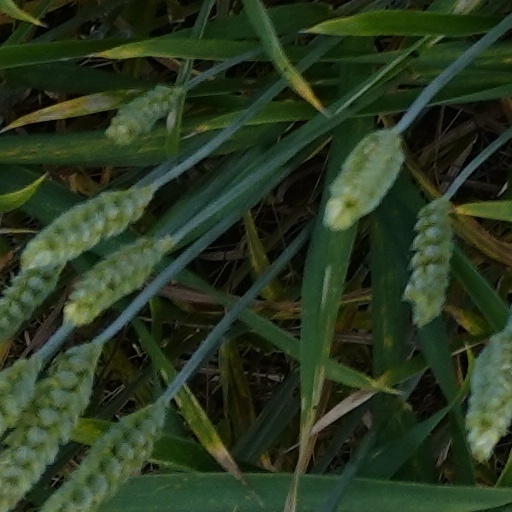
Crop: wheat